Mazie King

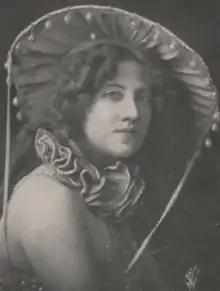
Mazie King, from a 1916 publication.

Mazie King (January 14, 1888 – November 1968) was an American dancer, singer, and vaudeville performer.